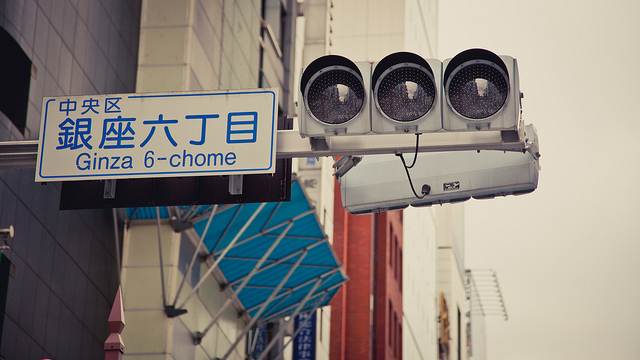
user: Given an image and a question. Answer the question in a short answer. Question: Which continent does the langue shown derive from? Short Answer:
assistant: asia